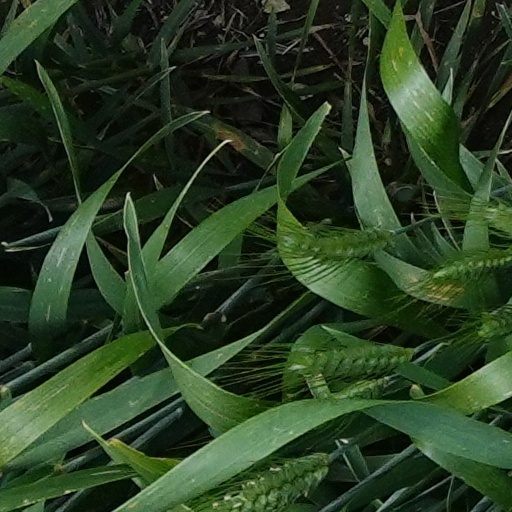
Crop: wheat